Blooded Palace: The War of Flowers

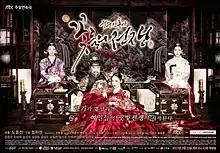
Promotional poster

Blooded Palace: The War of Flowers is a 2013 South Korean historical television series starring Kim Hyun-joo, Lee Deok-hwa, Song Seon-mi, Jung Sung-mo, Jung Sung-woon, Kim Joo-young, Go Won-hee, and Jun Tae-soo. It aired on jTBC from March 23 to September 8, 2013 on Saturdays and Sundays at 20:45 (KST) for 50 episodes.